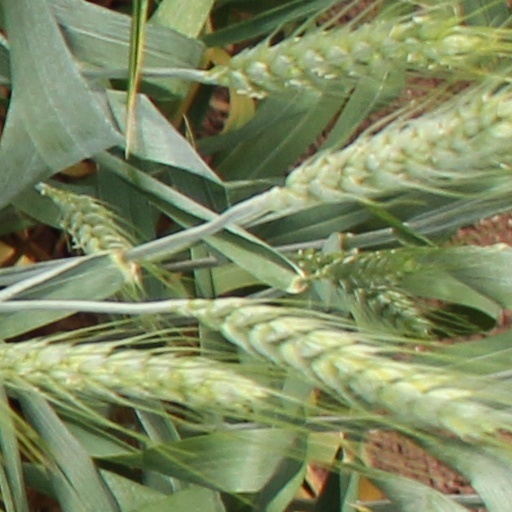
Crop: wheat